Transgender history

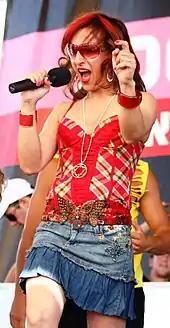
Aderet in 2009

During the Spanish colonization era, Antonio de Erauso, born Catalina de Arauso, dressed as a man to fight in the Arauco War and was known as "the ensign nun". After being expelled from a convent in San Sebastián, Erauso set sail for the New World as a man to fight against Mapuche armies in 1619. Erauso was decorated for bravery and awarded the rank of ensign, with no one doubting Erauso's sex. In 1623 Erauso revealed the true story, and after a medical examination to prove virginity, Erauso was sent to Spain, and was interviewed by King Philip IV of Spain and Pope Urban VIII, who granted Erauso the right to be treated as a man.